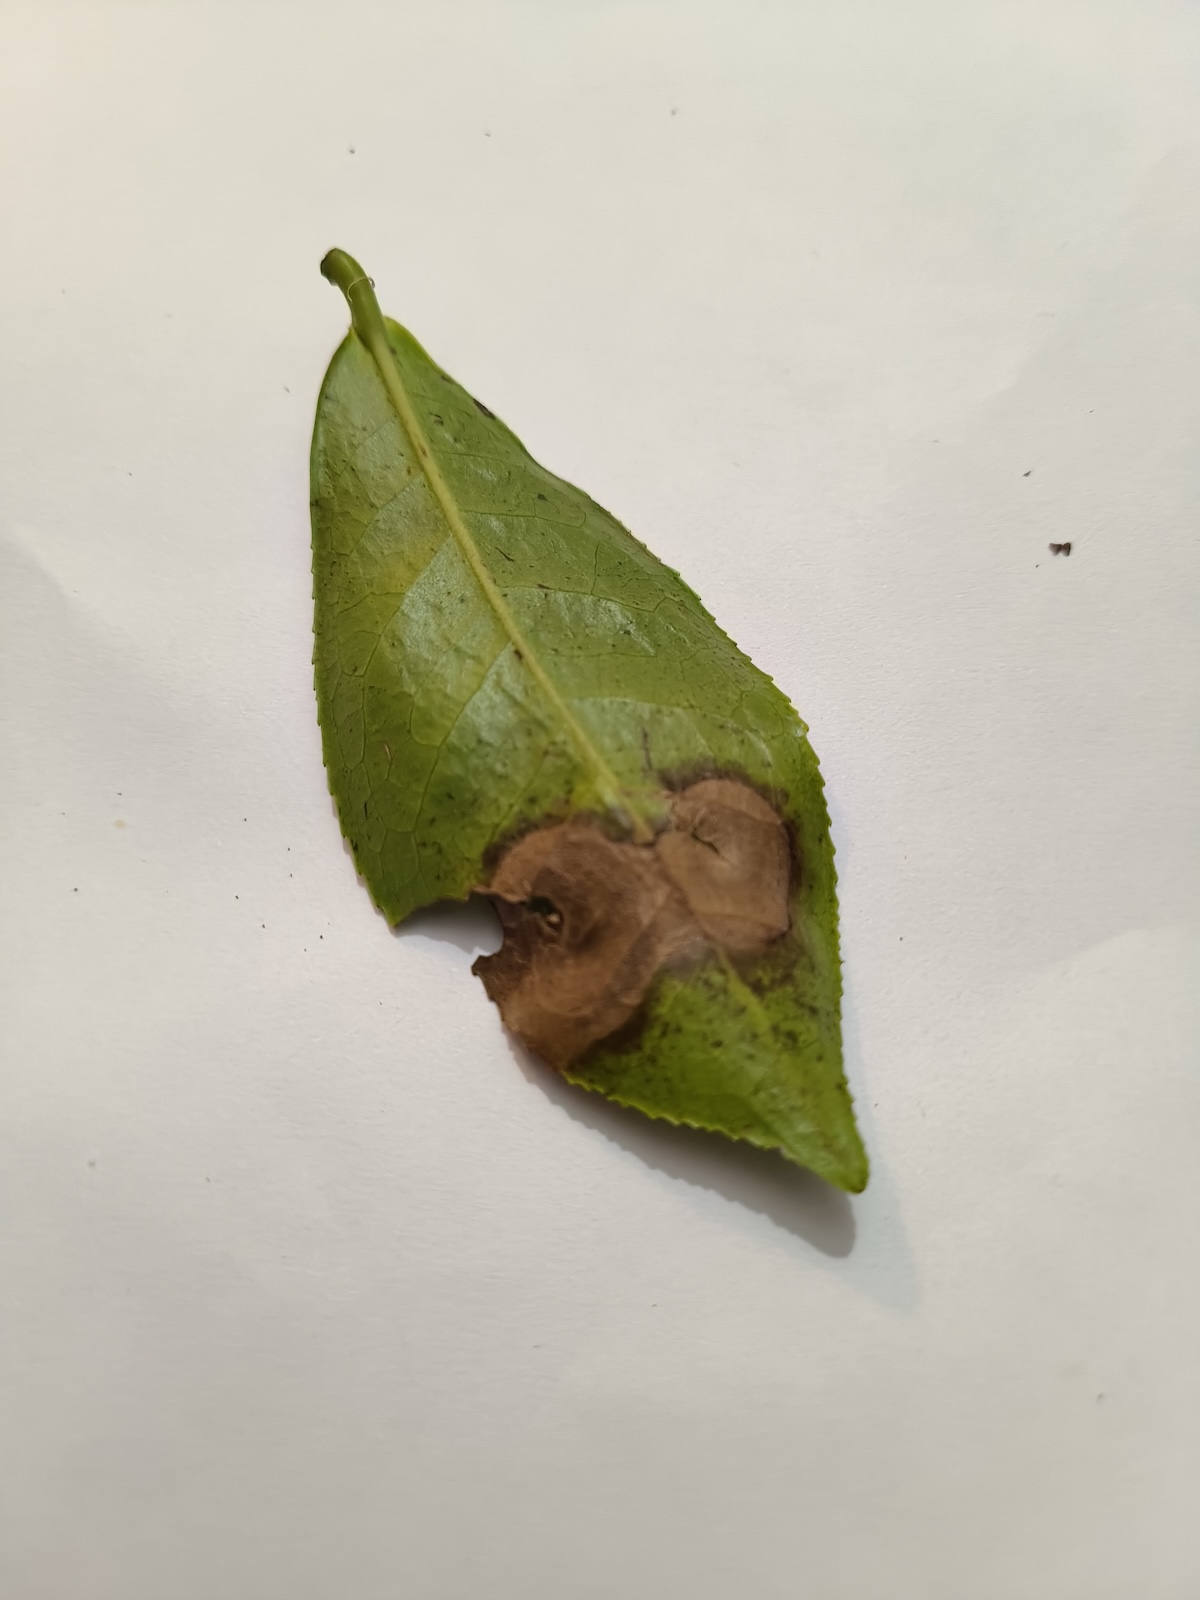
Label: Gray Blight